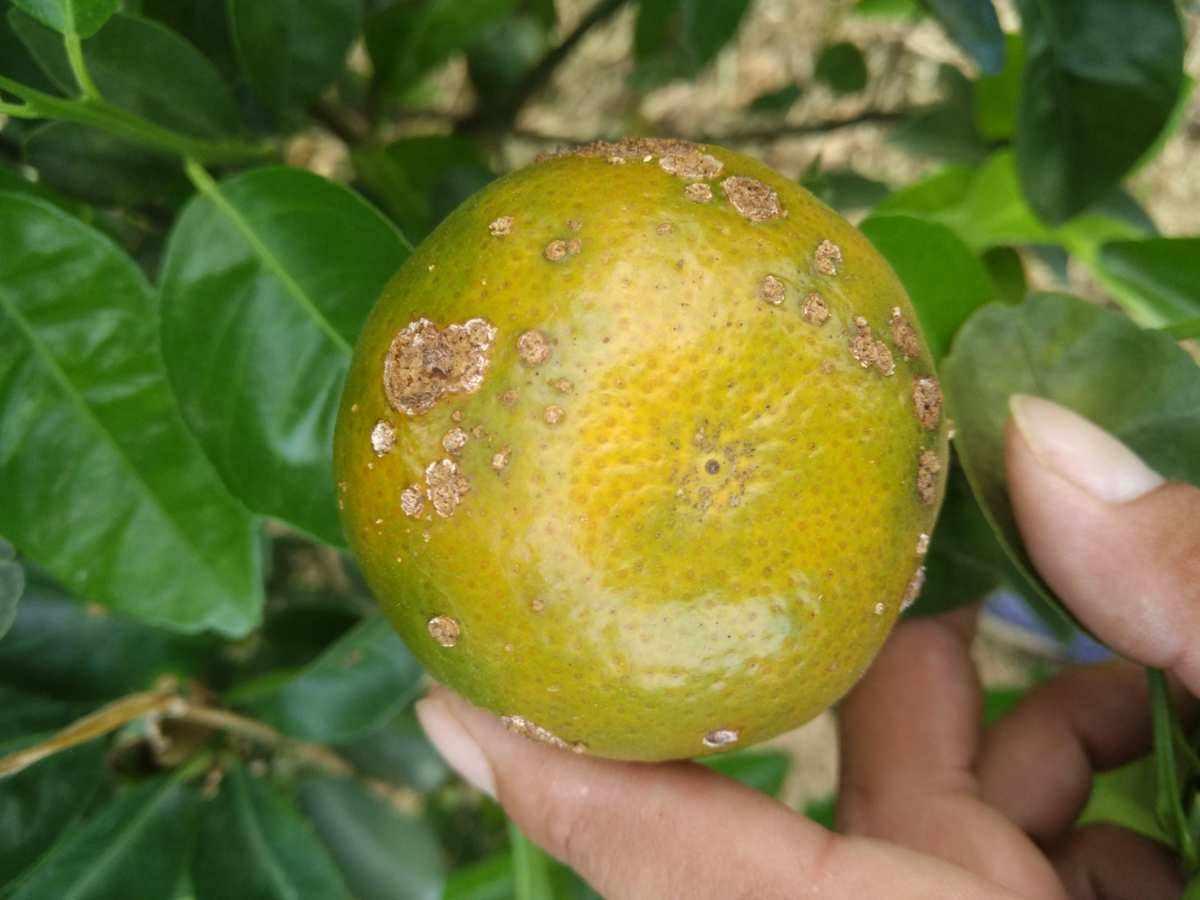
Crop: unknown
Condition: citrus_citrus_canker